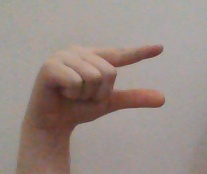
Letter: dal